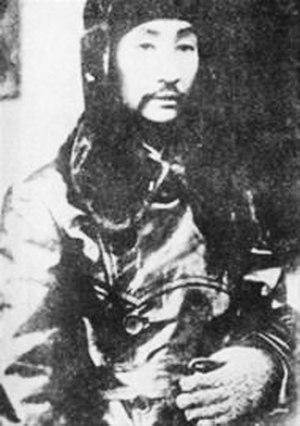
Ma Zhanshan ou Ma Chan-san est un général chinois musulman qui s'opposa à l'armée impériale japonaise durant l'invasion de la Mandchourie de 1931, puis se rallia brièvement au Mandchoukouo avant de se rebeller et de retourner combattre les Japonais en Mandchourie et dans d'autres régions de la Chine.